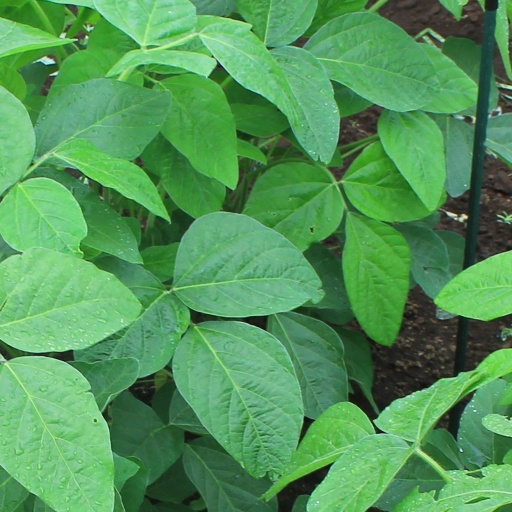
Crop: soybean